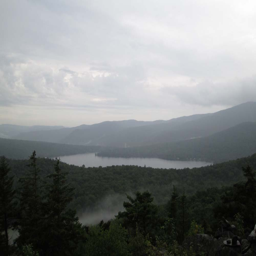
looking southwest from near the summit